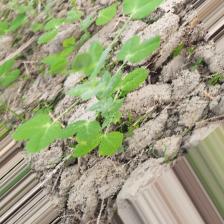
Label: Normal